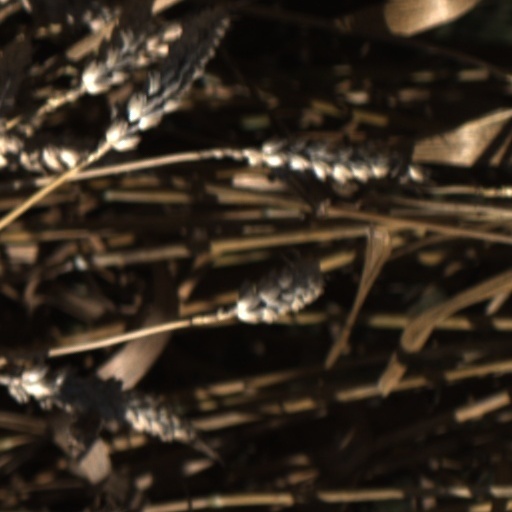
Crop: wheat